Skyliners Synchronized Skating Team

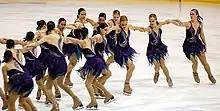
Skyliners Junior in 2006.

The Skyliners Synchronized Skating Team is a synchronized skating team from the New York metropolitan area, United States.